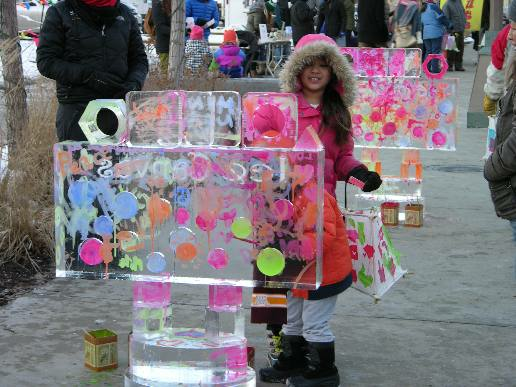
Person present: Yes